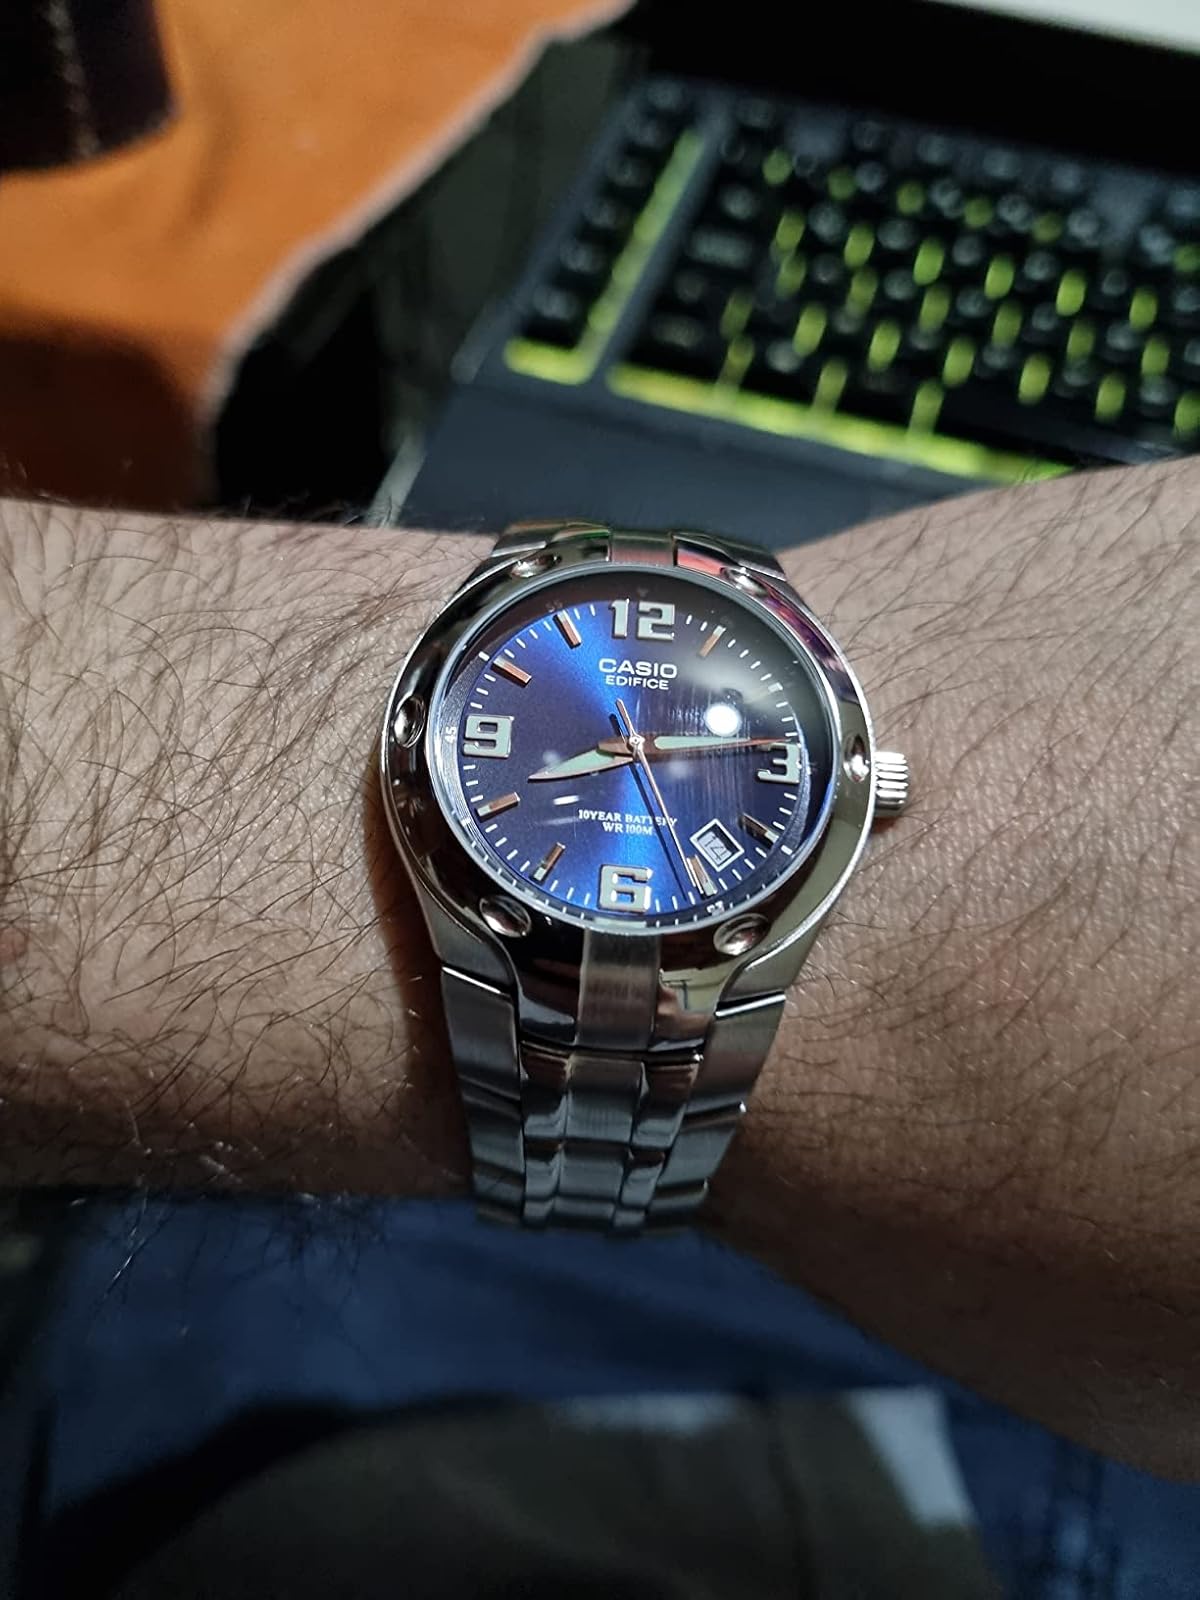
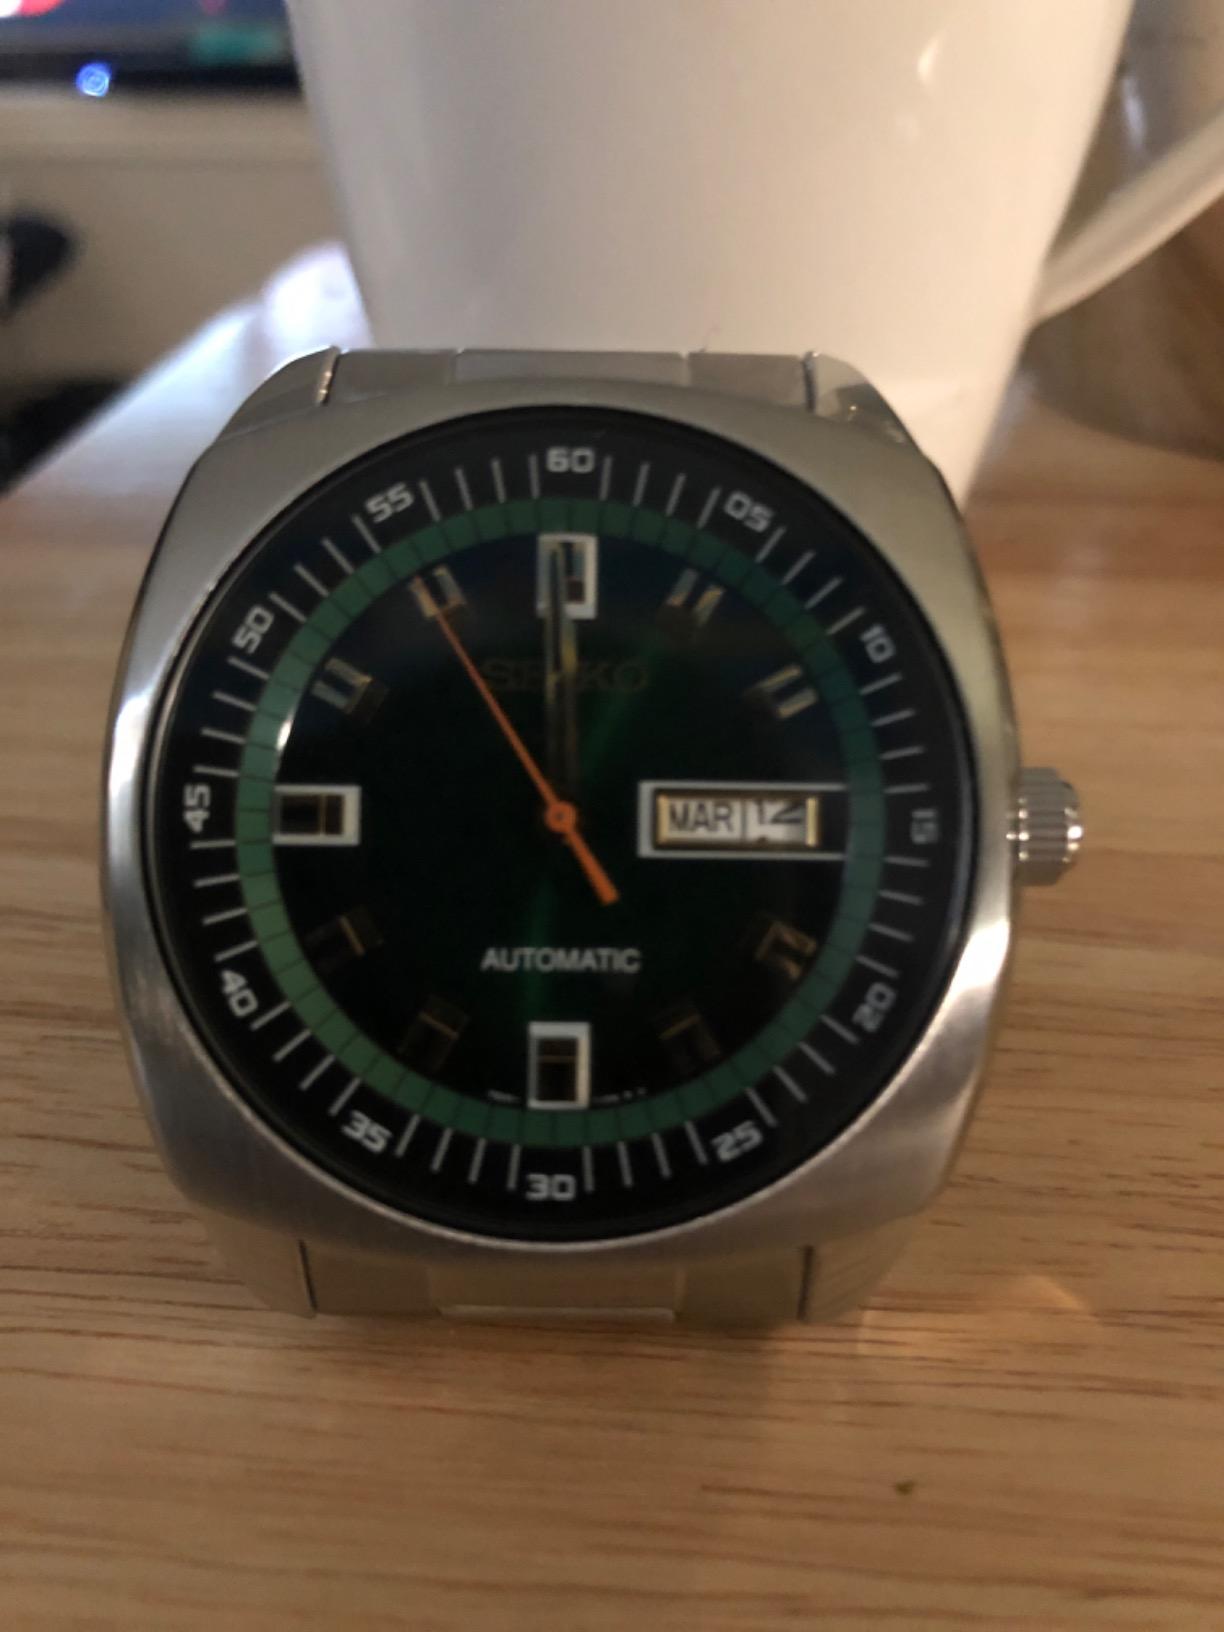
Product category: accessories_watch
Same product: no